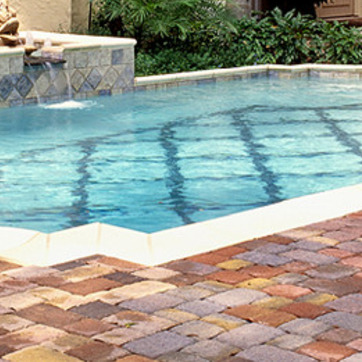
Material: water